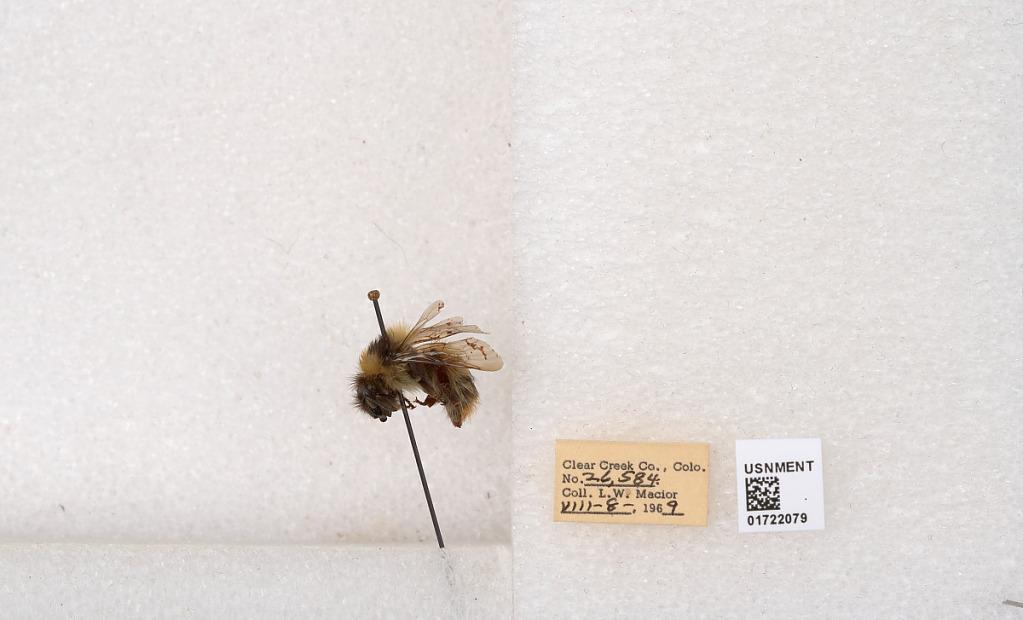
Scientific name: Bombus kirbyellus
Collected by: L. Macior
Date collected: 1969-8-8
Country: United States
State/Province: Colorado
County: Clear Creek
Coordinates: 39.6891, -105.644